Amber Beacon Tower murder

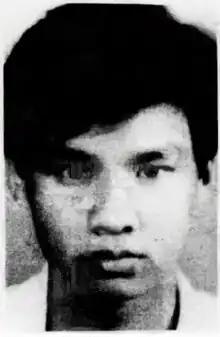
James Soh Fook Leong, the sole survivor of the case and Kelly Tan's boyfriend.

On the night of 15 May 1990, two days after they first became a couple, James Soh and Kelly Tan went to have a date at East Coast Park. They headed to the Amber Beacon Tower, which was a popular spot for young couples to hang out.